HammerLock Wrestling

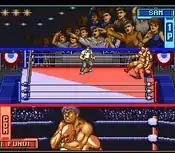
The game features simultaneous views of the crowd, the ring and a close-up of the action.

"GamePro" described "HammerLock Wrestling" as "an interesting but confusing SNES game". They commented that the division of the screen into three horizontal windows, while aesthetically appealing, makes it hard to stay focused on the action, as well as severely limiting the movements of the wrestlers.